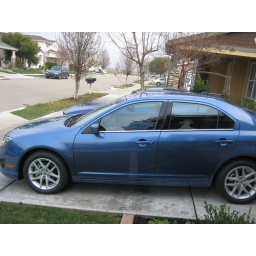
2 blue cars in our driveway